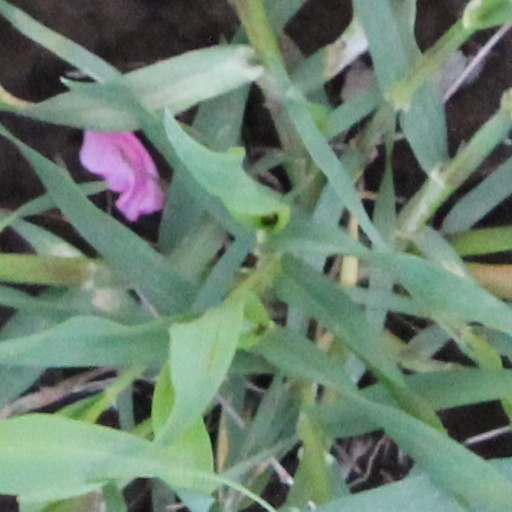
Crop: wheat